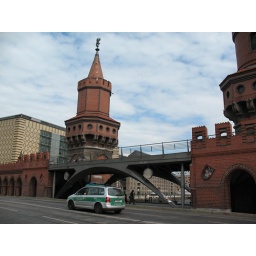
It's a train overpass, pedestrian walkway, and auto traffic bridge. Three in one.